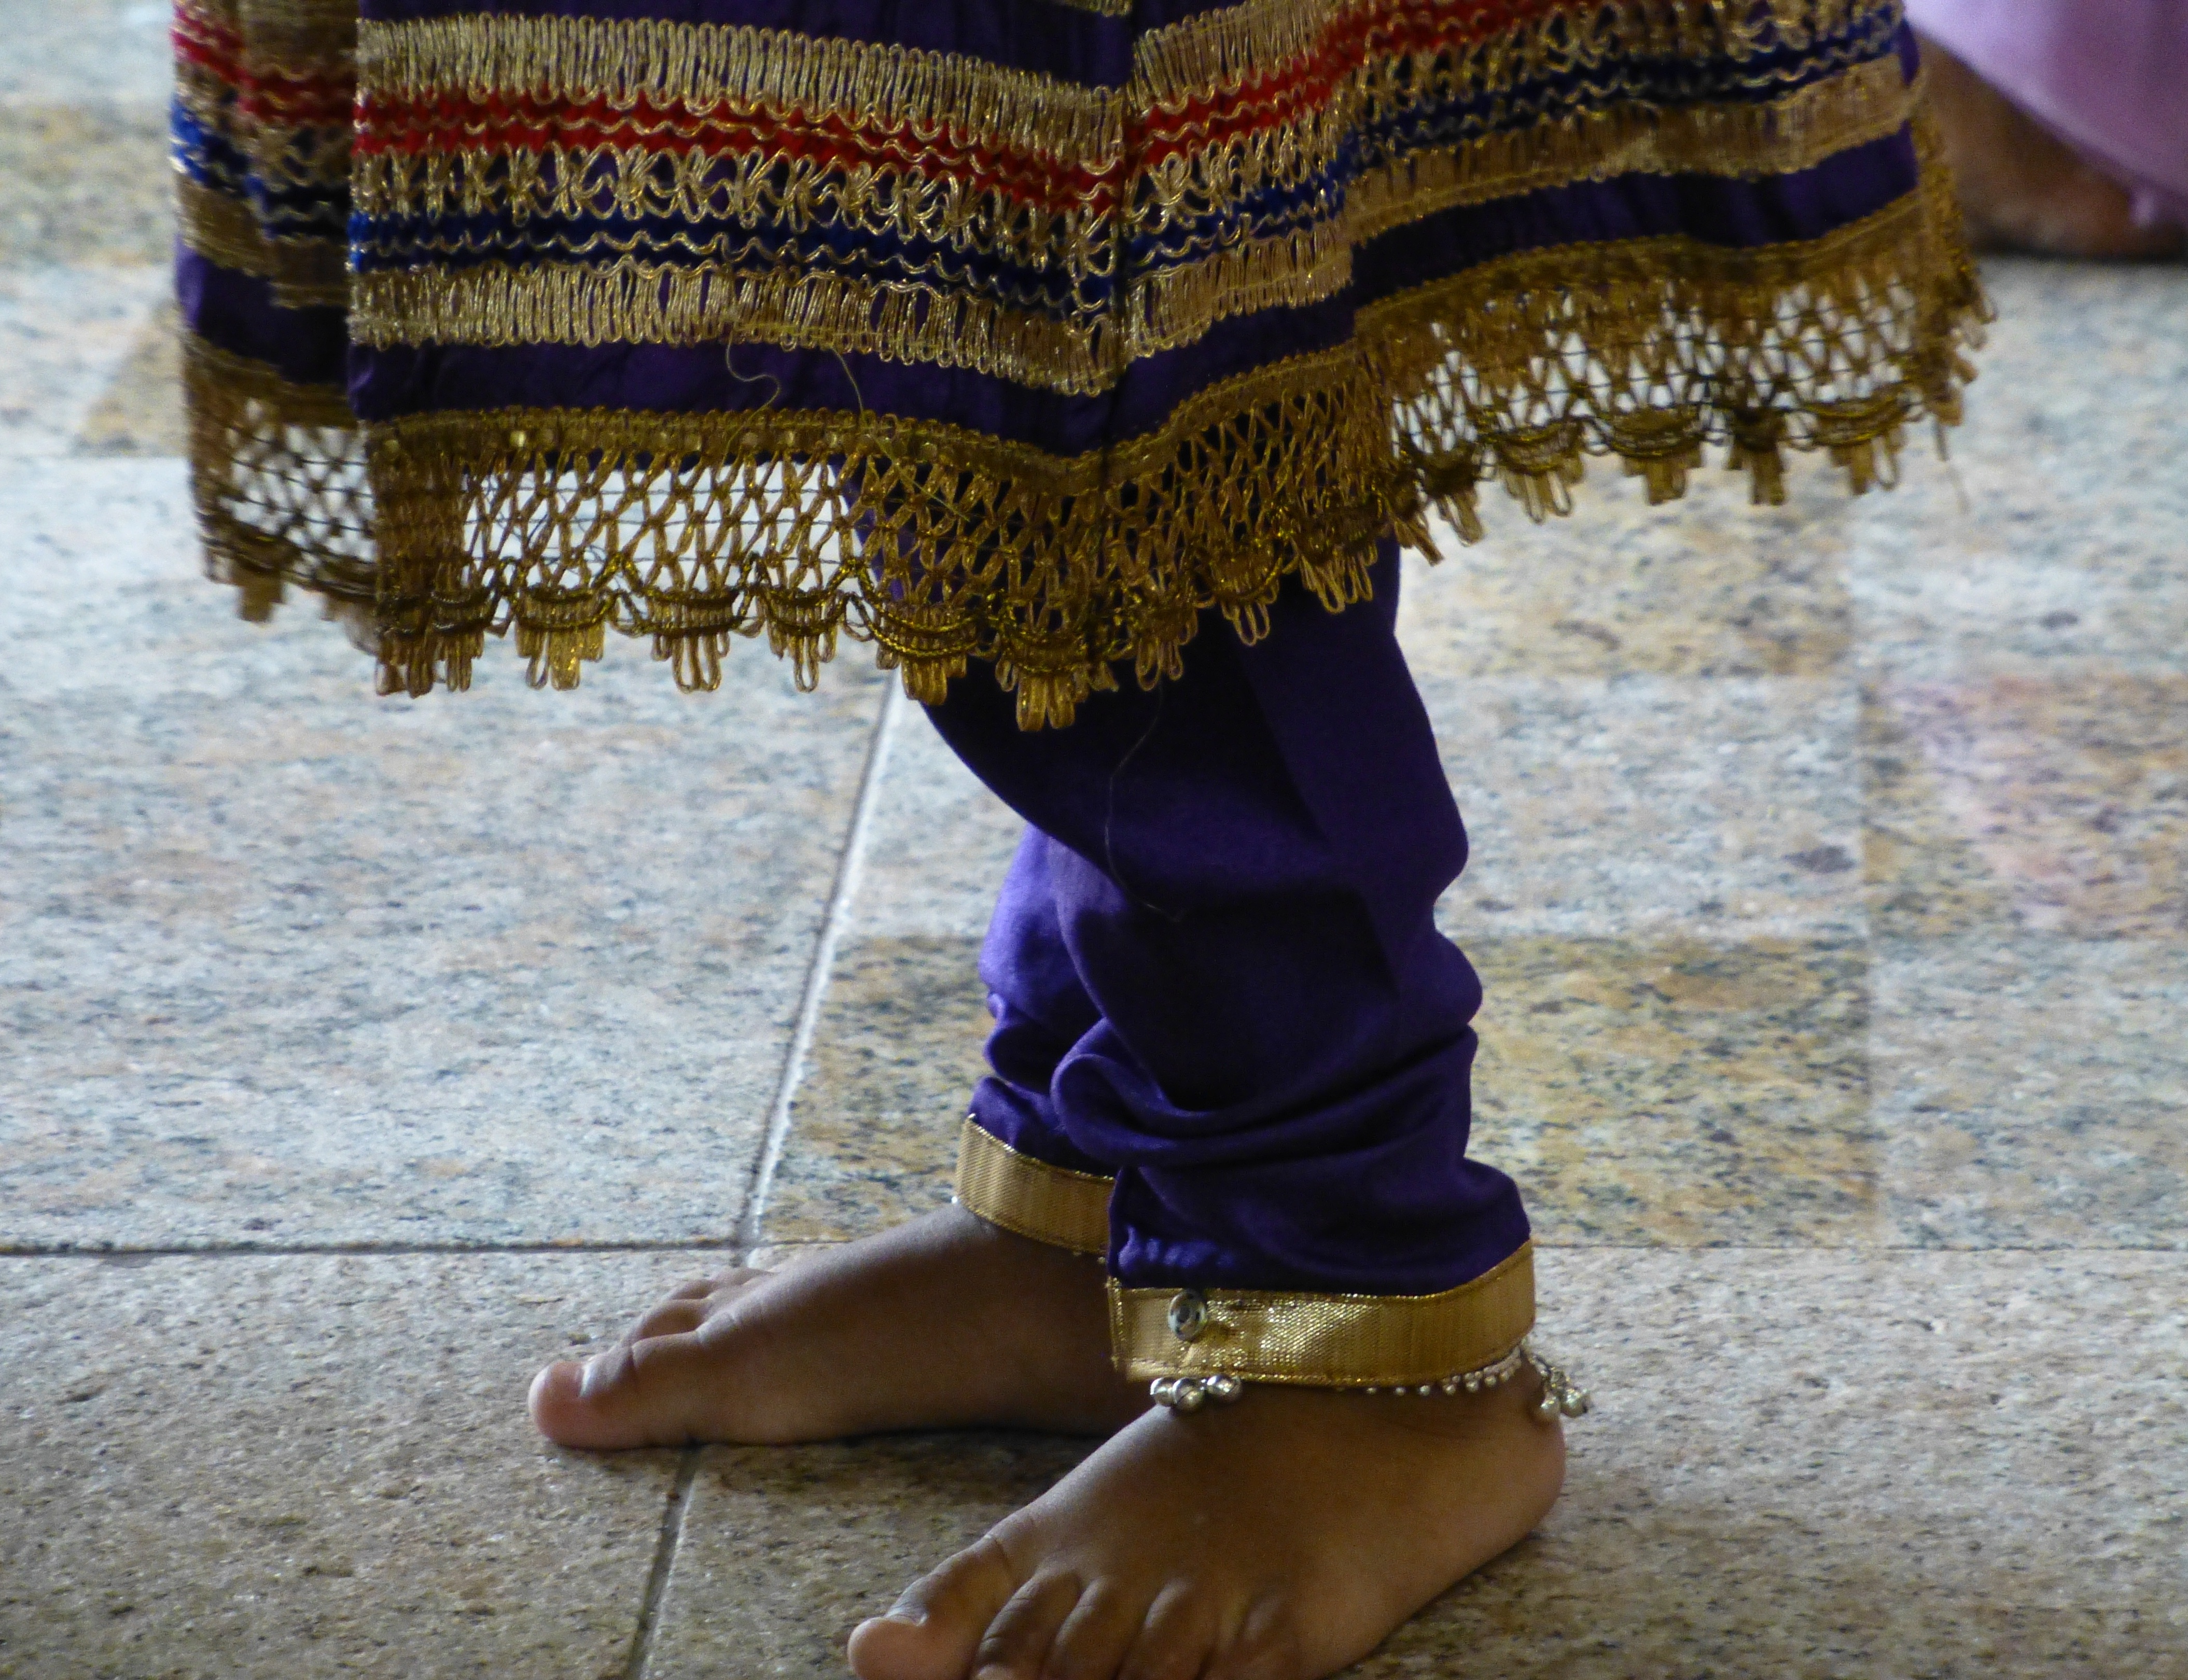
girl, woman, female, color, fashion, clothing, barefoot, ceremony, dress, footwear, indonesia, tradition, fashion accessory, national clothes